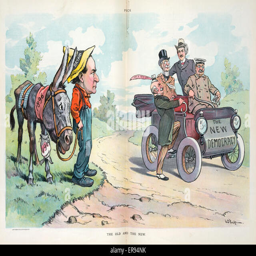
the old and the new .